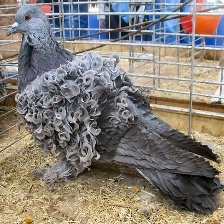
Species: FRILL BACK PIGEON
Scientific name: COLUMBA LIVIA DOMESTICA